Enkhuizen

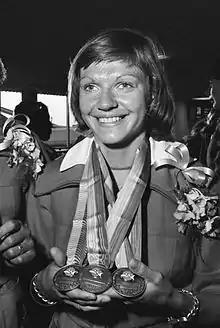
Wijda Mazereeuw, 1975

Enkhuizen’s fortifications were developed between the 16th and 17th centuries to protect the town against military threats and flooding. One of the most recognisable landmarks is the Drommedaris, a defensive tower constructed in 1540 to guard the entrance to the harbour. It was later modified with the addition of a clock tower and a carillon in the 17th century. Today, the building functions as a cultural centre hosting concerts and exhibitions.